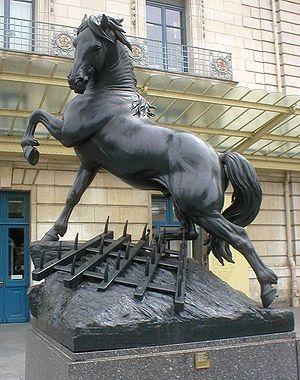
Pierre Louis Rouillard, Cheval à la herse, 1878, fonte de fer, Paris, parvis du musée d'Orsay.
L'Exposition universelle de 1878 est la troisième Exposition universelle de Paris ; elle a lieu du 1ᵉʳ mai au 31 octobre 1878 sur le Champ-de-Mars.
Pierre Louis Rouillard, né le 16 janvier 1820 à Paris et mort dans la même ville le 2 juin 1881, est un sculpteur français.
Le palais du Trocadéro était un édifice de la seconde moitié du XIXᵉ siècle, de tendance éclectique, d'inspirations mauresque et néo-byzantine. Situé dans le 16ᵉ arrondissement de Paris, sur la colline de Chaillot, entre la place du Trocadéro et les jardins du même nom, il était composé d'une salle de spectacle de 4 600 places prolongée de chaque côté par deux ailes courbées, accueillant chacune un musée, ainsi que des salles de conférences.